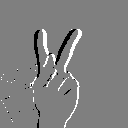
ASL letter: k